Clan Mackay

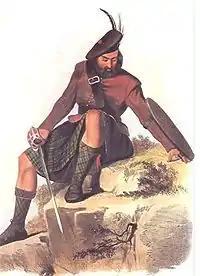
A Victorian era romantic illustration of a MacKay clansman by R. R. McIan.

In 1403, the Battle of Tuiteam Tarbhach was fought between Clan Mackay and Clan MacLeod of Lewis: Chief Angus Mackay, 6th of Strathnaver had married the sister of the MacLeod of Lewis. MacLeod found that his sister had been mistreated and he decided to spoil Strathnaver and Brae-Chat in Sutherland but in the ensuing battle MacLeod was killed.